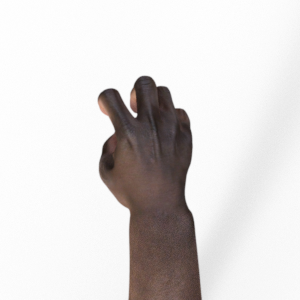
Label: rock